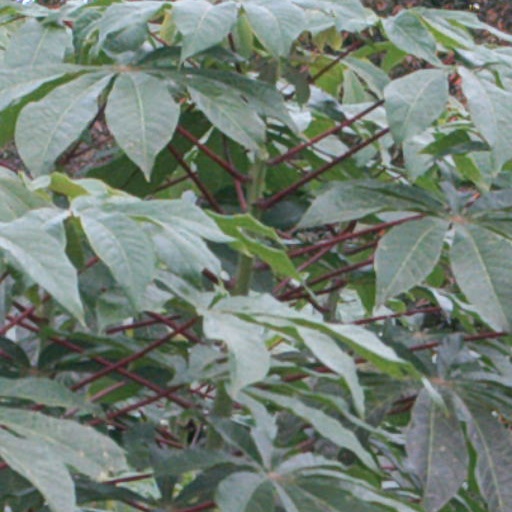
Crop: cassava